Querétaro (city)

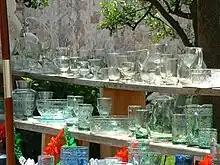
Glassworking made Querétaro an economic center in the 1700s, and glass crafting is still a trade mark of the city today.

On 2 February 1916, the city was named the provisional capital of the country by President Venustiano Carranza on account of the Constituent Congress that was to convene there and that enacted the Political Constitution of the United Mexican States on 5 February the following year. This constitution still remains the law of the land.